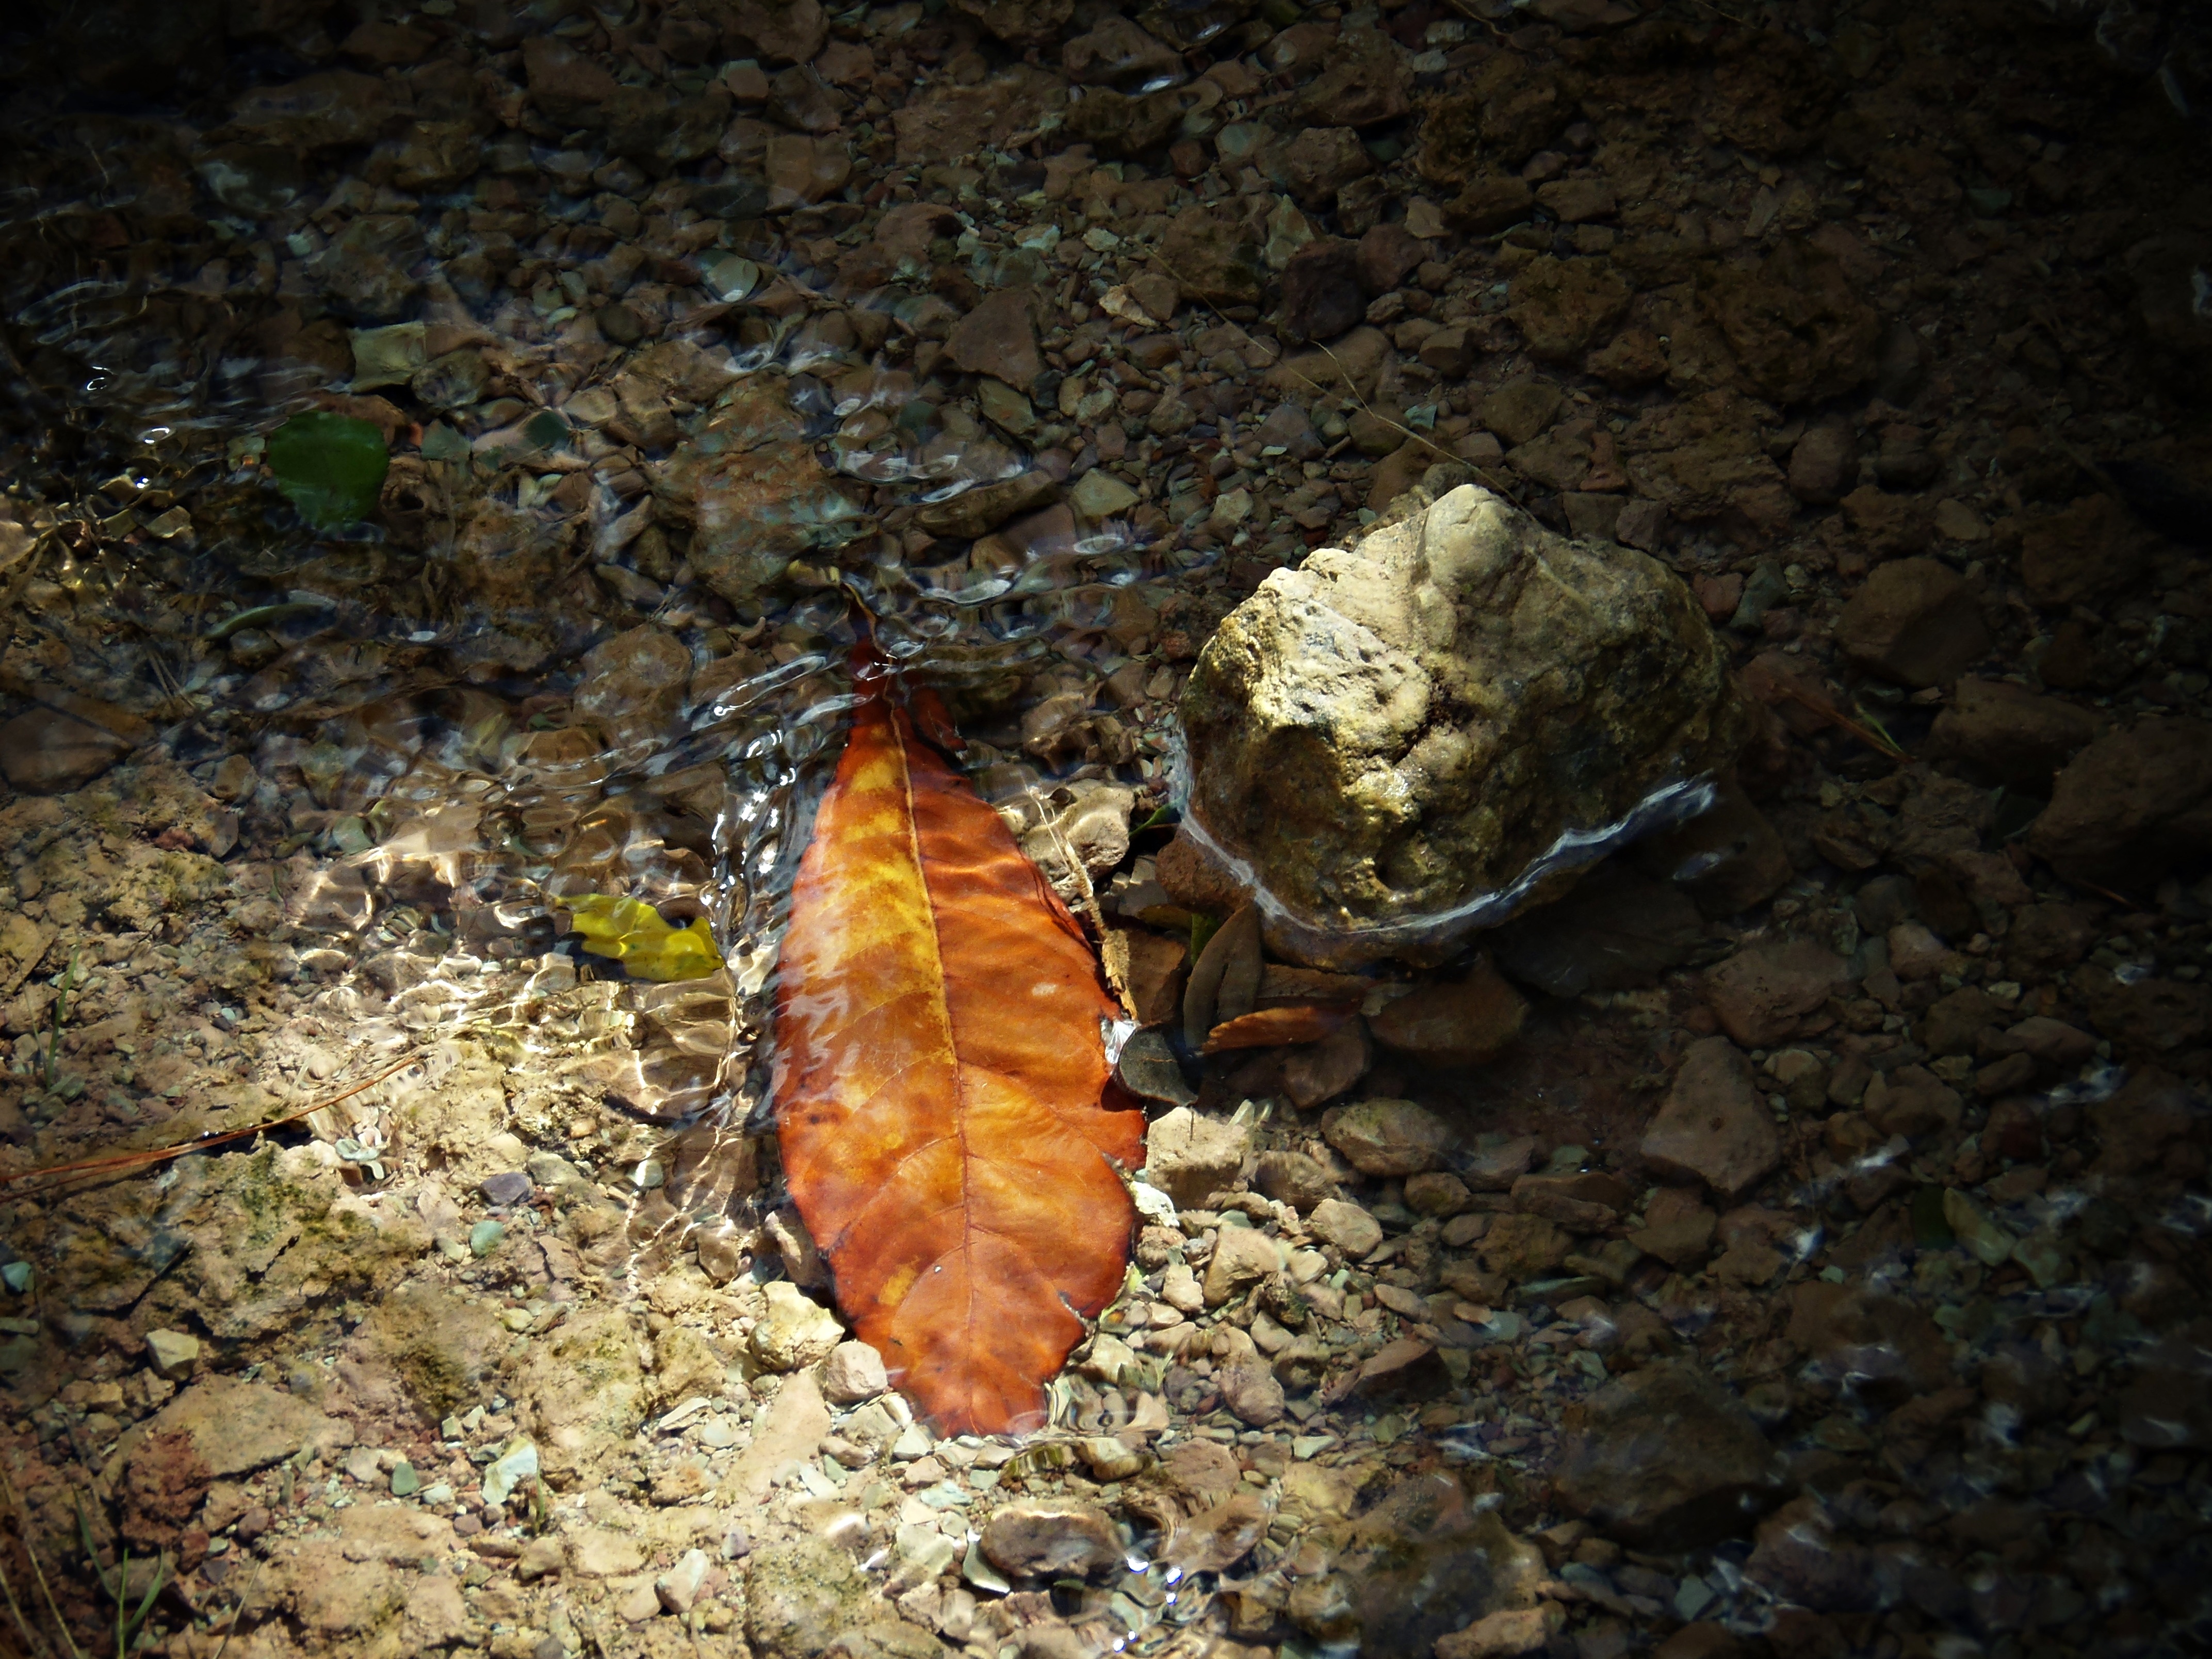
water, nature, forest, sunset, leaf, dry, wildlife, reflection, insect, biology, autumn, butterfly, fauna, invertebrate, autumn leaves, macro photography, marine biology, moths and butterflies, leaf floating